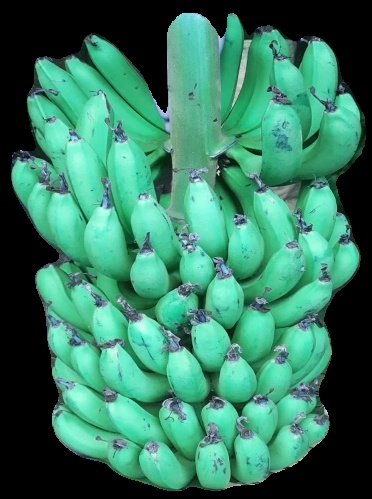
Variety: pachbale
Grade: grade1